The Rabbi's Wife

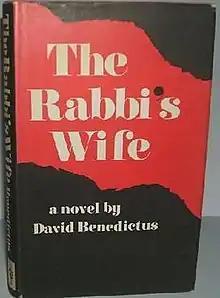
First edition(publ. Blond & Briggs)

The Rabbi's Wife is a 1977 novel by David Benedictus. The plot centers on the kidnapping of a rabbi's wife by Palestinian terrorists. At the time of its release, the book was reviewed in such publications as "The Spectator", "British Book News", and "The Library Journal Book Review".